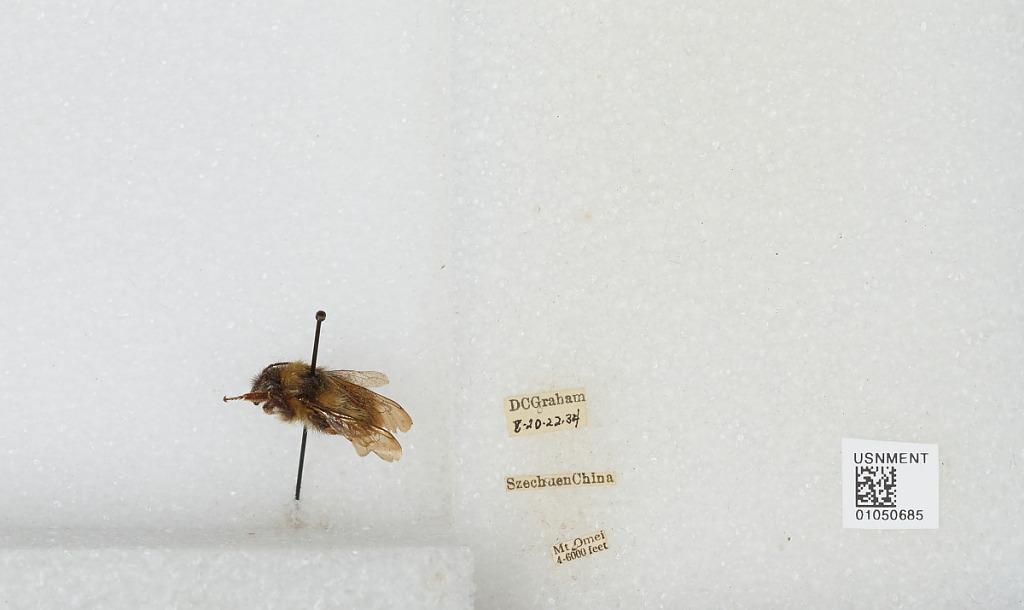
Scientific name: Bombus sp.
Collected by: D. Graham
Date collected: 1934-8-20
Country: China
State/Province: Sichaun
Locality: Mt Emei